Navy Musicians Association

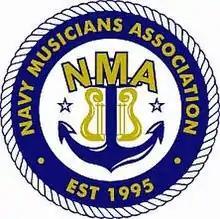
Emblem of the Navy Musicians Association

The Navy Musicians Association (NMA) is a non-profit veterans organization of past and present United States Navy musicians. The NMA was founded in 1995 and has become a 501 (c) (19) tax exempt veteran's organization under the U.S. Tax Code.